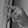
ASL letter: P